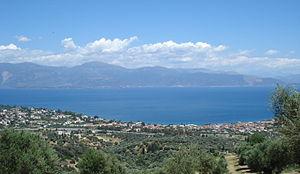
Selianitika est un village de Grèce, au nord du Péloponnèse, sur le golfe de Corinthe. Le village compte 1 147 habitants et se trouve à 30 km à l'ouest de la ville de Patras et 7 km à l'est de la ville de Egio.